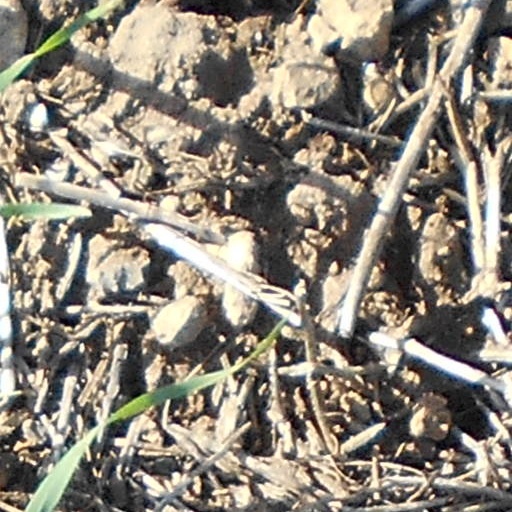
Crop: wheat